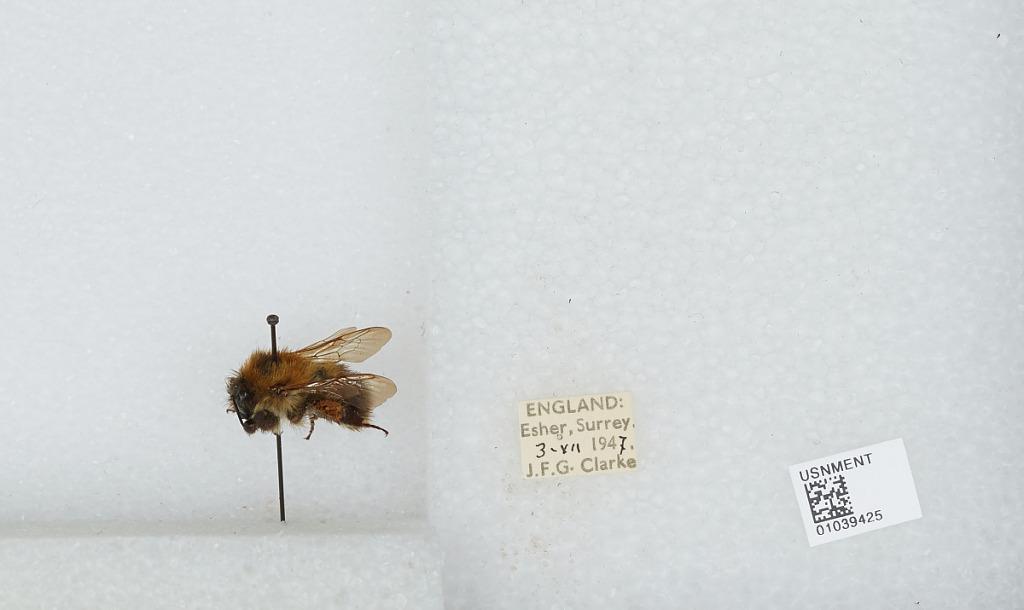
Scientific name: Bombus (Thoracobombus) pascuorum (Scopoli)
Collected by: J. Clarke
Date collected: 1947-7-3
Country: United Kingdom
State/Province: England
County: Surrey
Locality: Esher
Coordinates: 51.3691, -0.365